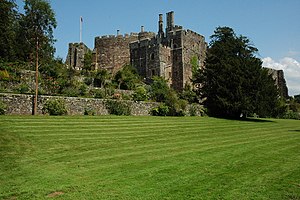
Berkeley Castle
Berkeley Castle.
Berkeley Castle er et slot i byen Berkeley, Gloucestershire i England. Borgen kan dateres tilbage til 1000-tallet.